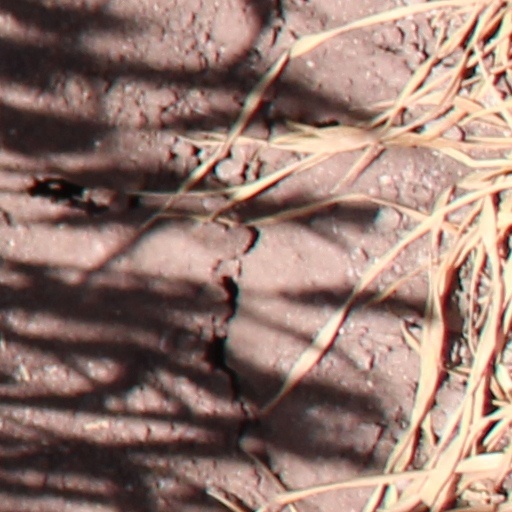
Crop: wheat